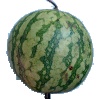
Label: Watermelon 1